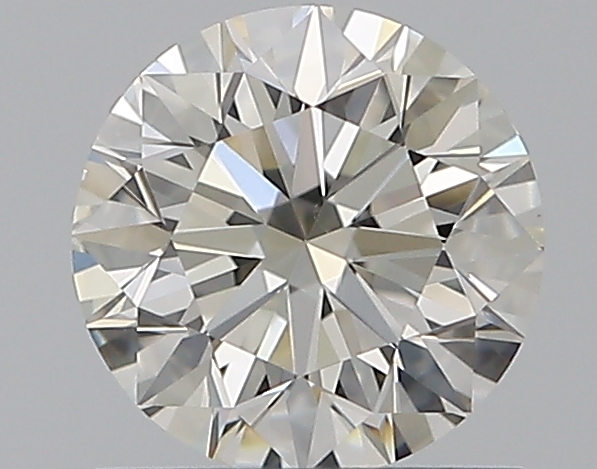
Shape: round
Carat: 0.8
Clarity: VS1
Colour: I
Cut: EX
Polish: EX
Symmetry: EX
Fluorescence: ST
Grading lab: GIA
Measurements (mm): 5.89 x 5.91 x 3.7